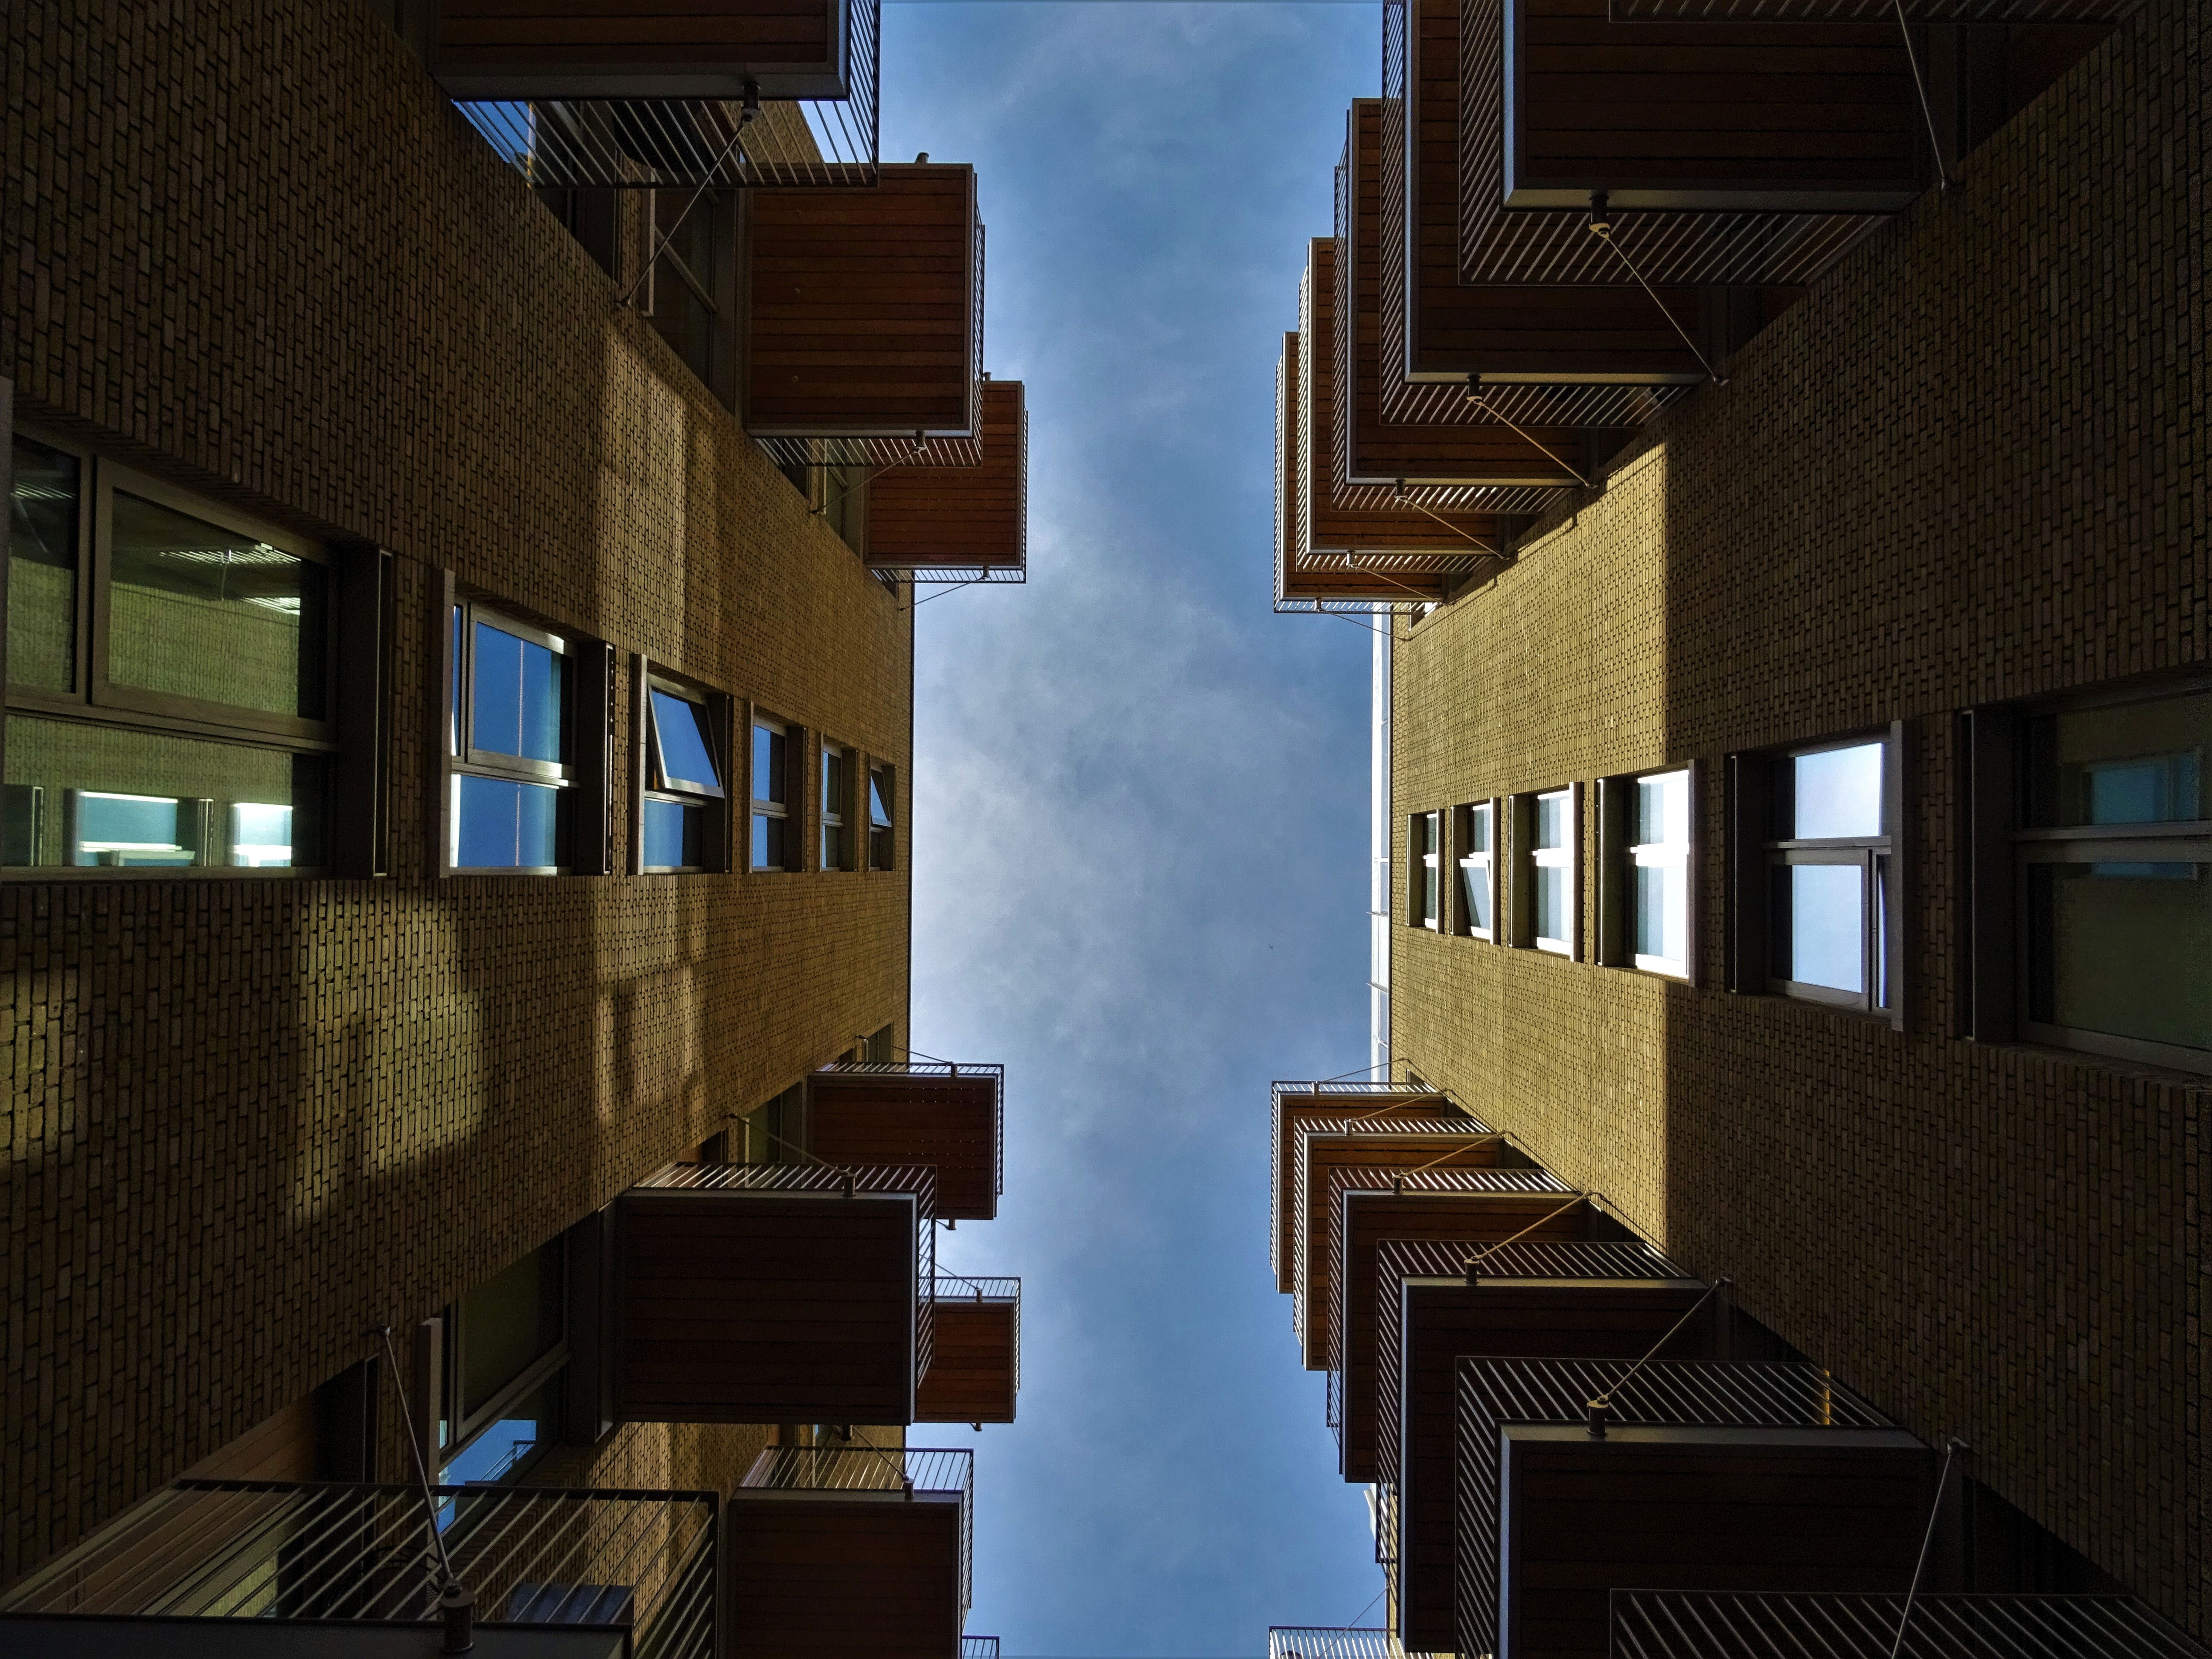
blue, architecture, building, sky, house, line, symmetry, design, Material property, room, screenshot, daylighting, facade, apartment, home, window, interior design, space, residential area, city, mixed use